Paul Bunyan

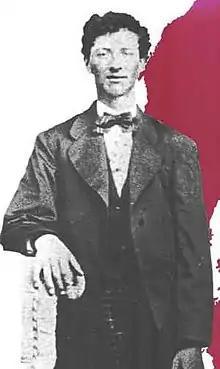
Fournier in 1865

Running at variance to his origins in folklore, the character of Paul Bunyan has become a fixture for juvenile audiences since his debut in print. Typical among such adaptations is the further embellishment of stories pulled directly from William B. Laughead's pamphlet, and with very few elements from oral tradition adapted into them. Nearly all of the literature is presented in long narrative format, exaggerates Paul Bunyan's height to colossal proportions, and follows him from infancy to adulthood.